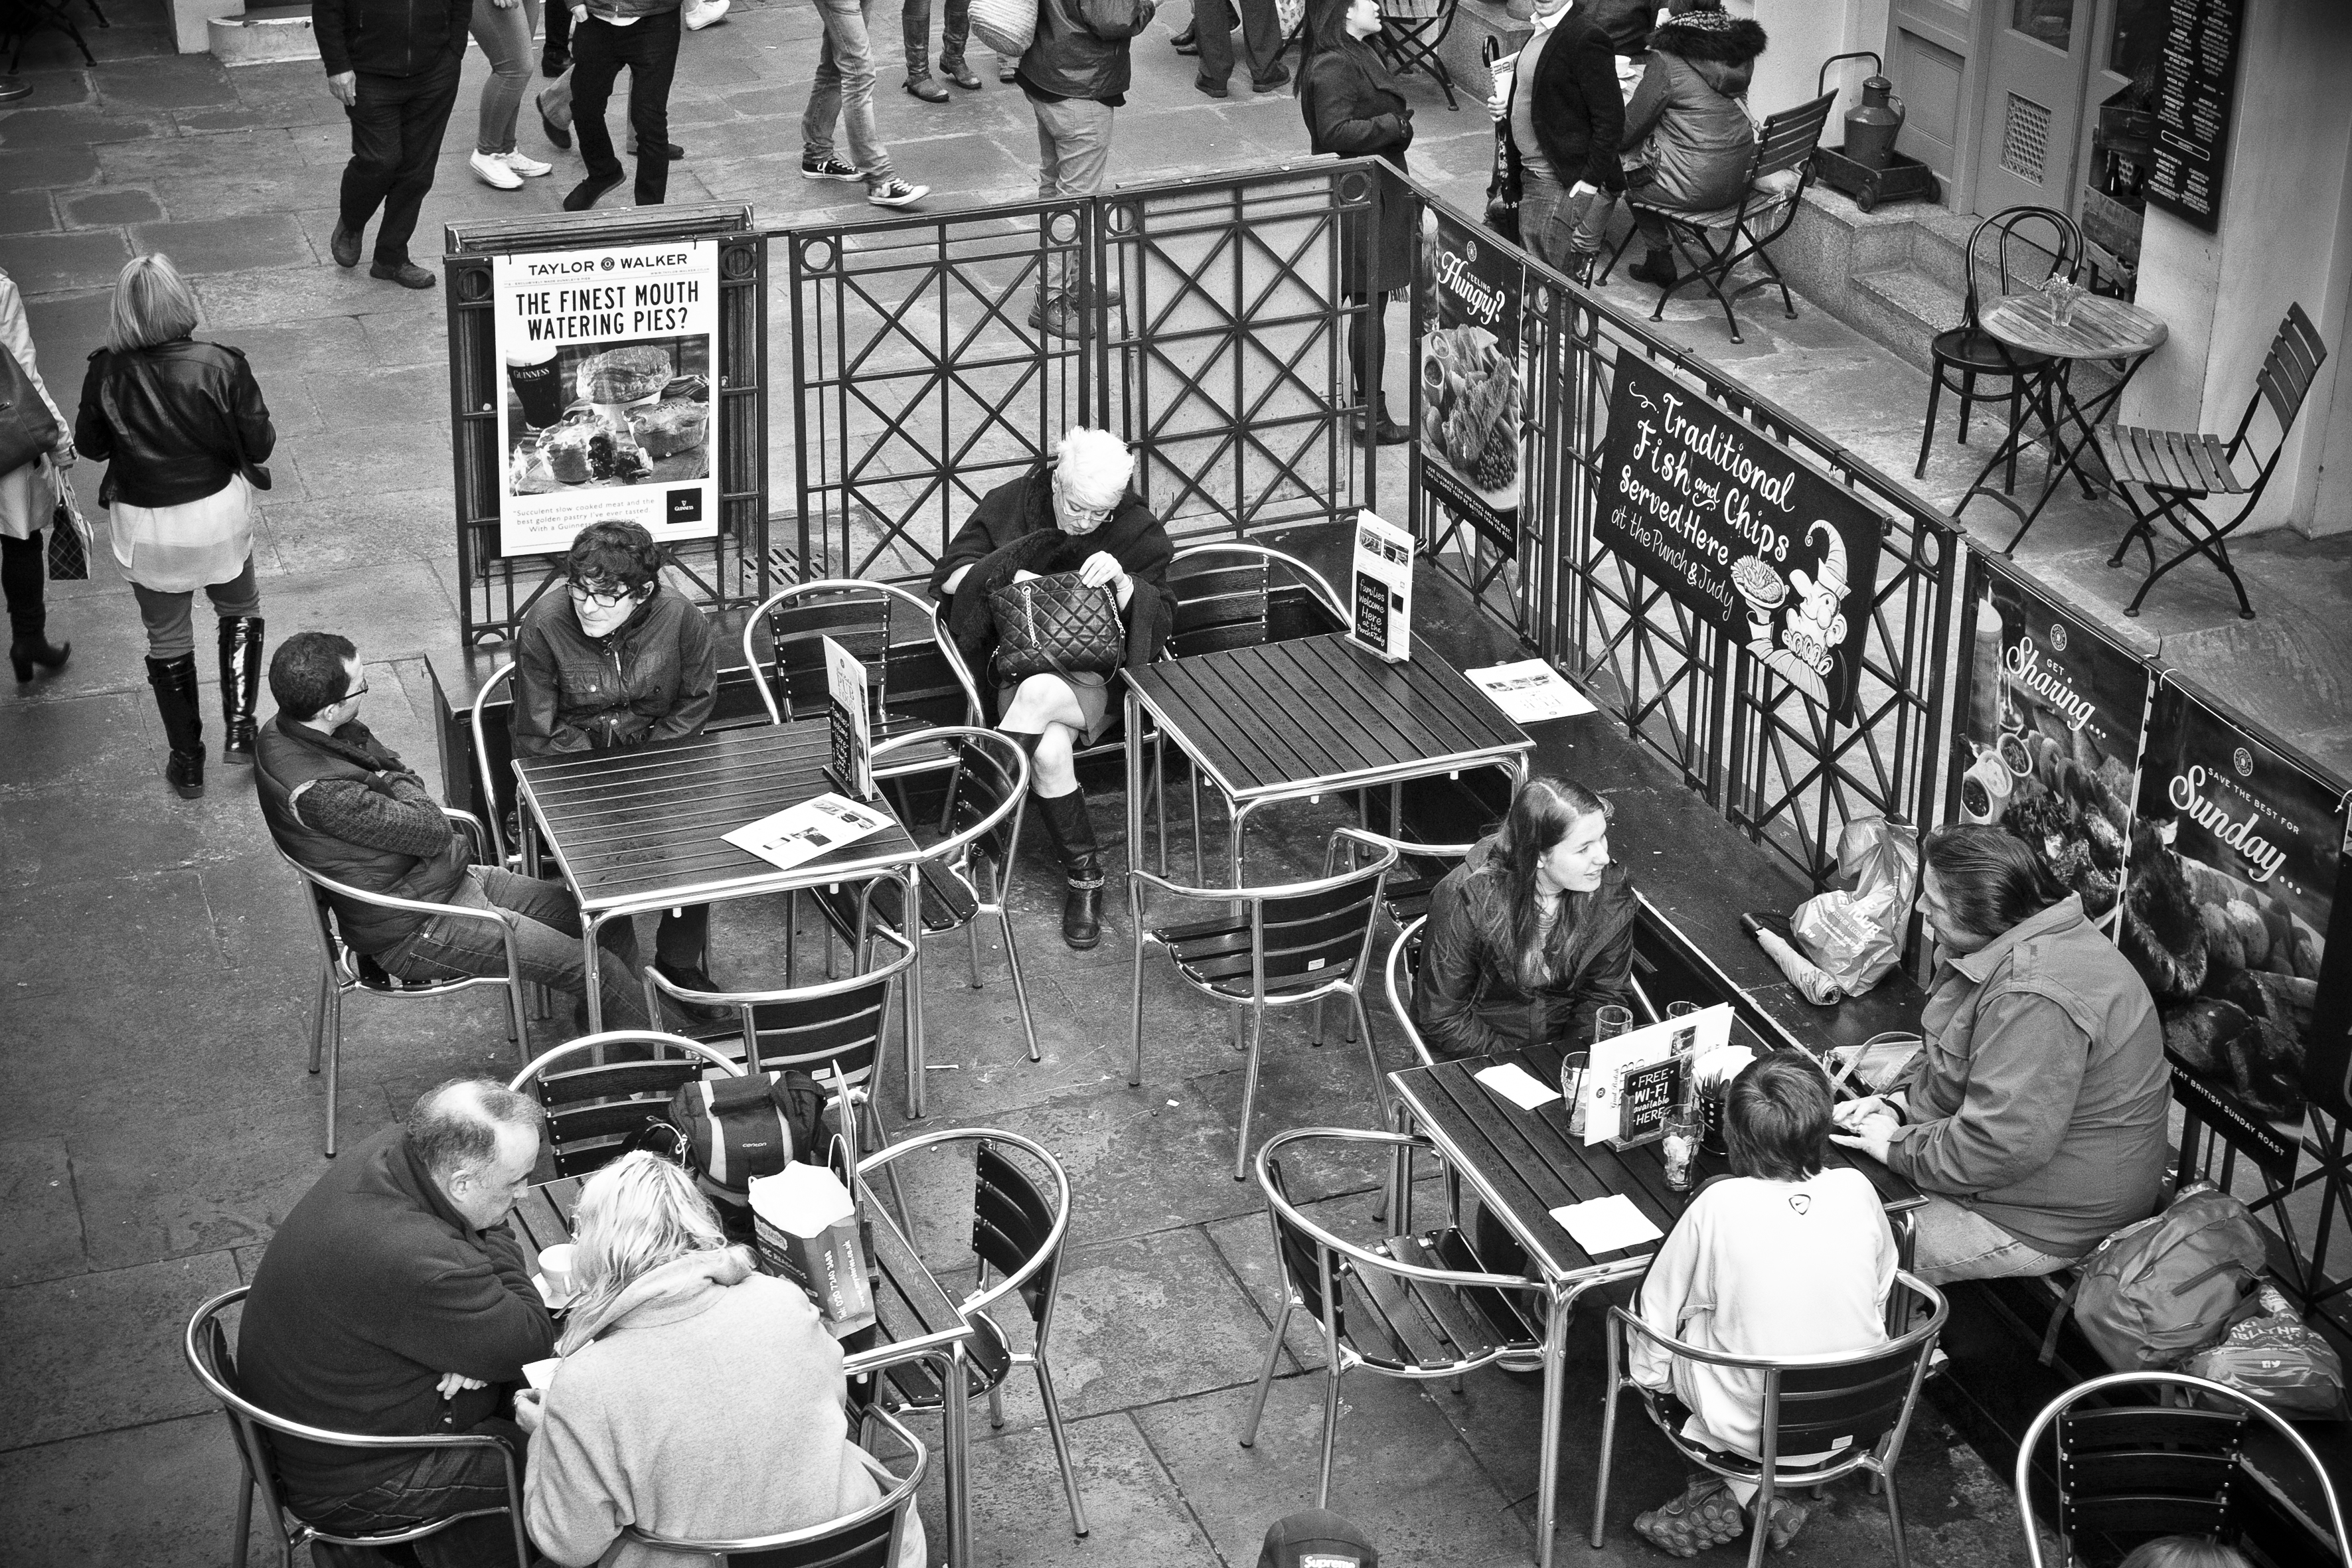
black and white, street, urban, crowd, travel, fujifilm, market, monochrome, uk, england, bw, blackandwhite, blackwhite, london, ngc, noiretblanc, fuji, fujixt1, fujix, monochrome photography